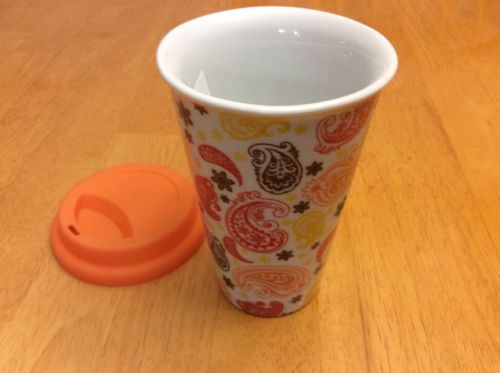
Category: mug